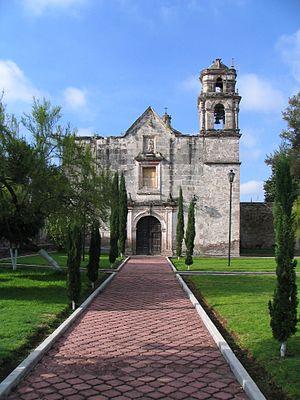
Cuitzeo est une ville et une municipalité située au Nord de l'État mexicain de Michoacán.